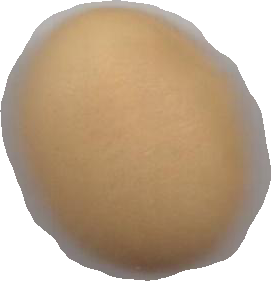
Variety: Dega